Stevrek Ridge

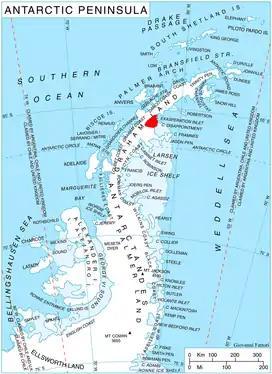
Location of Aristotle Mountains on the Antarctic Peninsula.

Stevrek Ridge (‘Hrebet Stevrek’ \'hre-bet 'stev-rek\) is a narrow rocky ridge in Antarctica. It extends from the southwest part of Arkovna Ridge to the west to Radovene Point to the east, wide, and rising at its west extremity to in northern Aristotle Mountains on Oscar II Coast in Graham Land. It surmounts Mapple Glacier to the north, Sexaginta Prista Bay and Domlyan Bay to the east, and Melville Glacier to the south. The feature is named after the settlement of Stevrek in Northeastern Bulgaria.